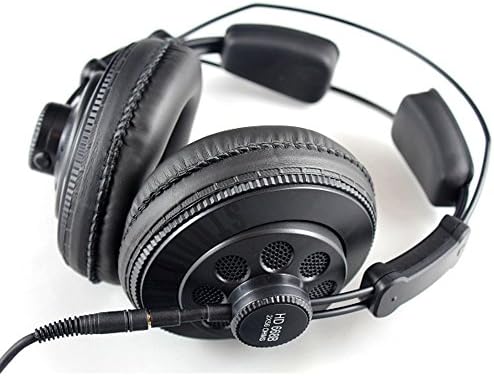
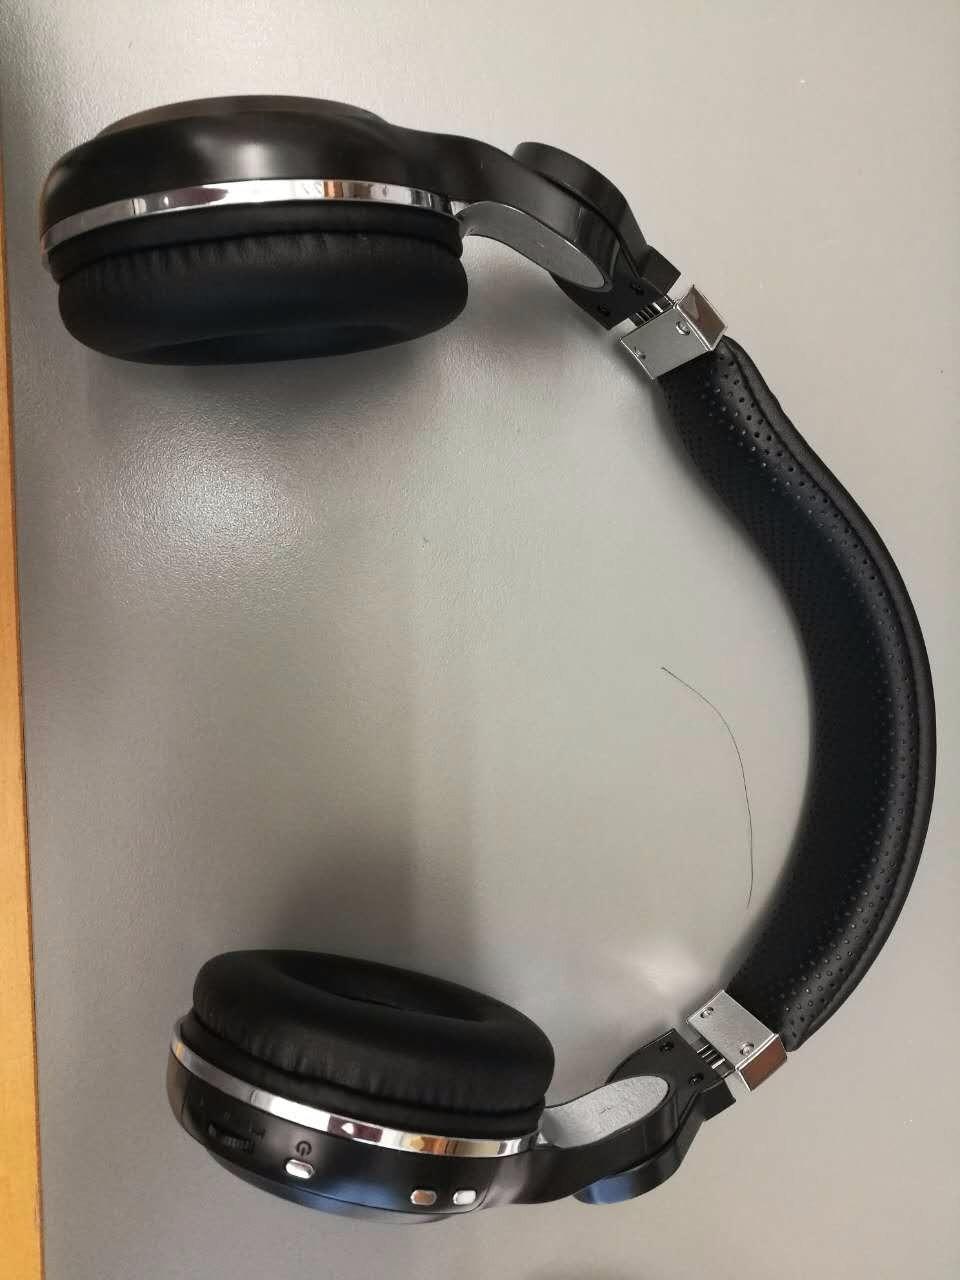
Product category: headphones
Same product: no